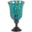
Label: lamp